Judaism

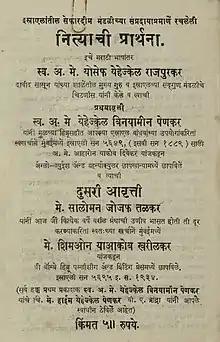
Judaism is practiced around the world. This is an 1889 siddur published in Hebrew and Marathi for use by the Bene Israel community

Around the 1st century CE, there were several small Jewish sects: the Pharisees, Sadducees, Zealots, Essenes, and Christians. After the destruction of the Second Temple in 70 CE, these sects vanished. Christianity survived, but by breaking with Judaism and becoming a separate religion; the Pharisees survived but in the form of Rabbinic Judaism (today, known simply as "Judaism"). The Sadducees rejected the divine inspiration of the Prophets and the Writings, relying only on the Torah as divinely inspired. Consequently, a number of other core tenets of the Pharisees' belief system (which became the basis for modern Judaism), were also dismissed by the Sadducees. (The Samaritans practiced a similar religion, which is traditionally considered separate from Judaism.)